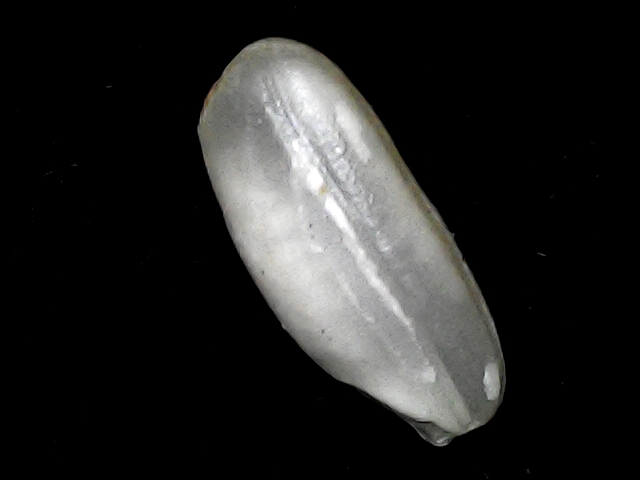
Rice variety: BD51